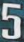
Number: 5